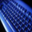
Label: keyboard